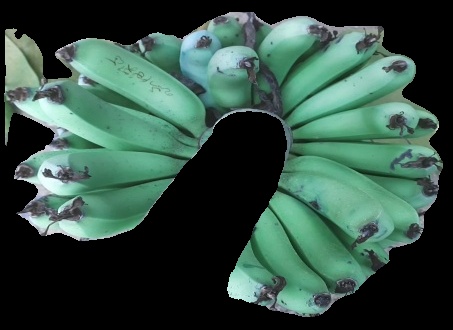
Variety: pachbale
Grade: grade3